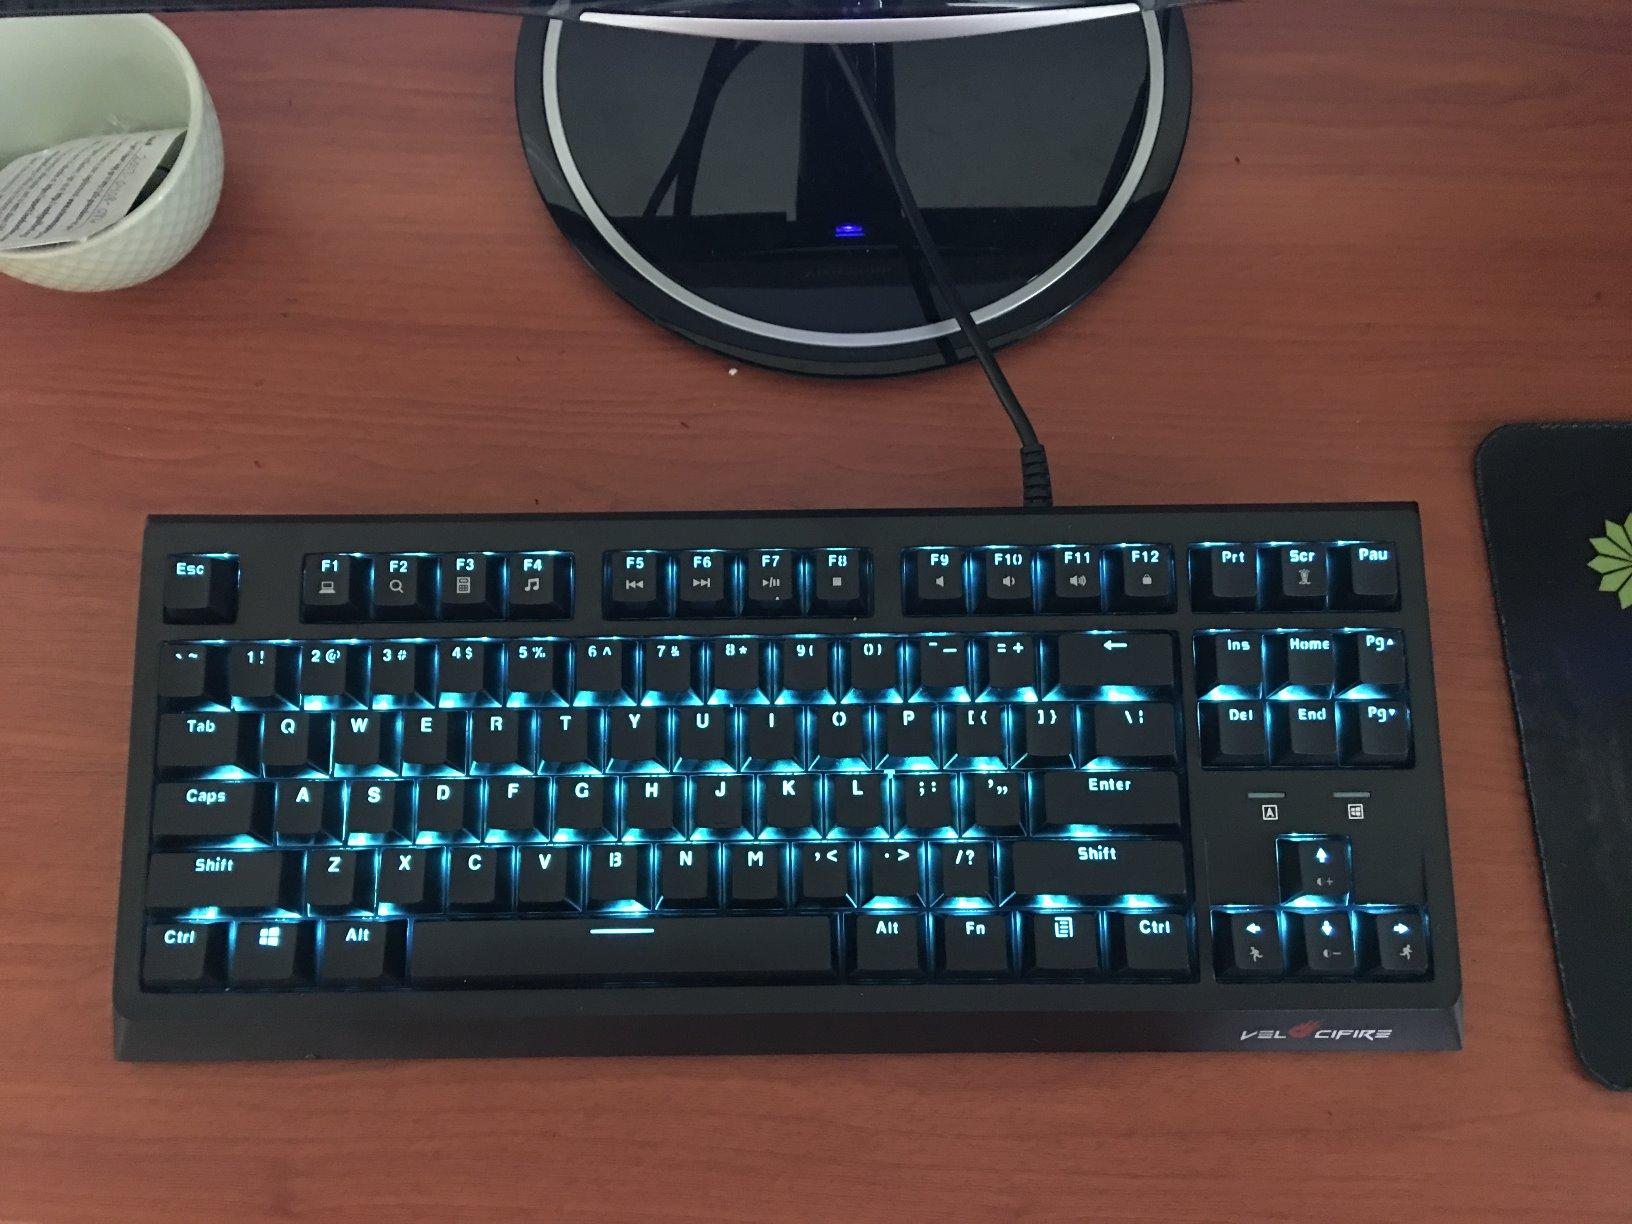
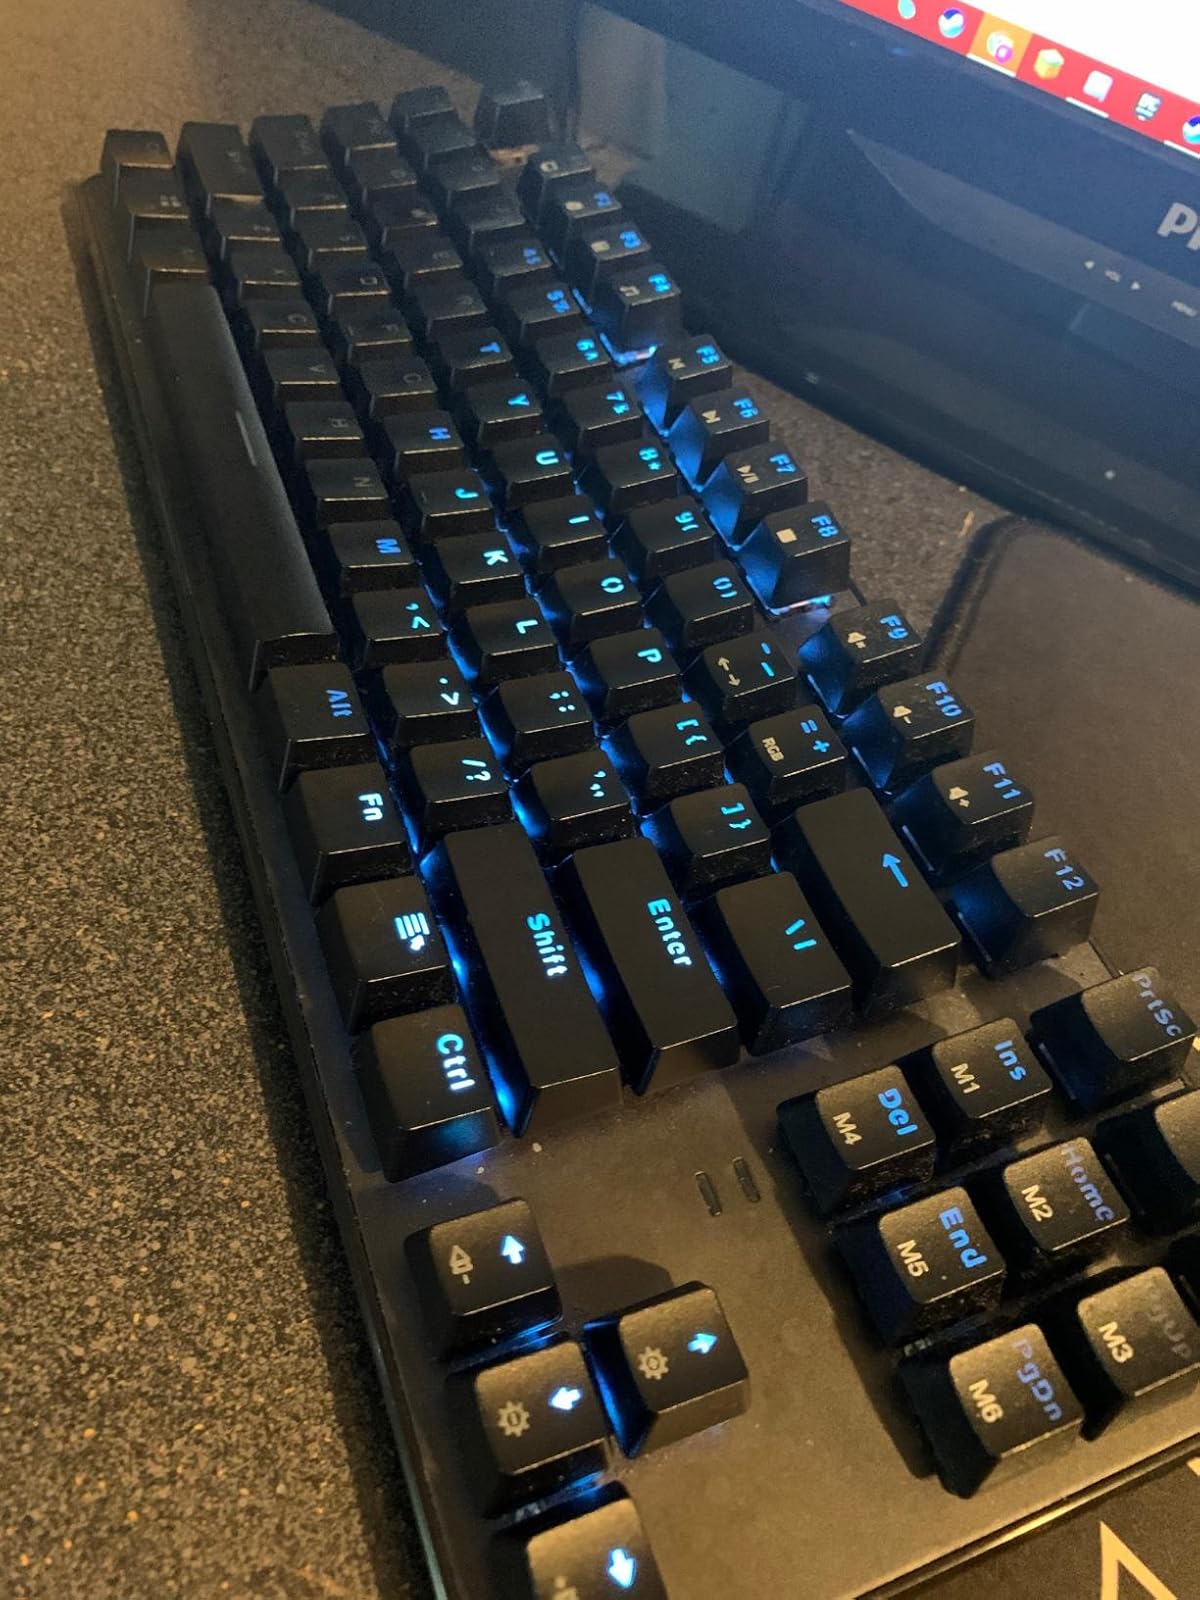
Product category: keyboard
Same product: no